The Time Travellers

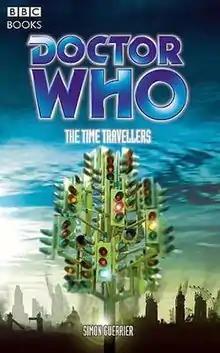

The Time Travellers is a BBC Books original novel written by Simon Guerrier. It is based on the long-running British science fiction television series "Doctor Who", and features the First Doctor, his Granddaughter Susan Foreman, and her two Coal Hill School teachers Barbara Wright and Ian Chesterton.